San Jacinto, California

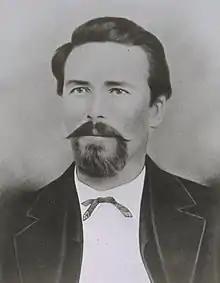
San Jacinto grew out of Rancho San Jacinto Viejo, granted in 1842 to Californio politician Don José Antonio Estudillo, considered to be the founder of San Jacinto and a member of the prominent Estudillo family of California.

The Luiseño were the original inhabitants of what later would be called the San Jacinto Valley, having many villages with residents.